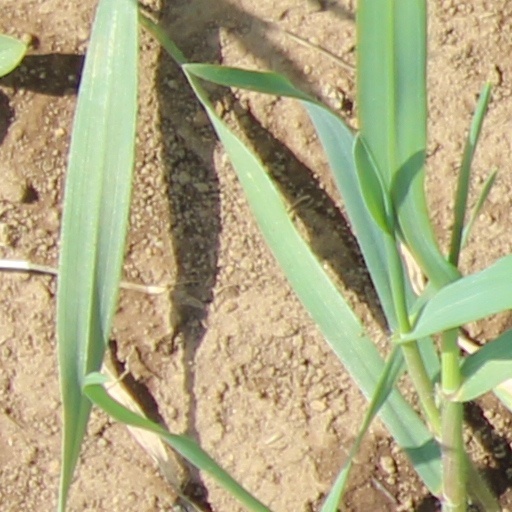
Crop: wheat